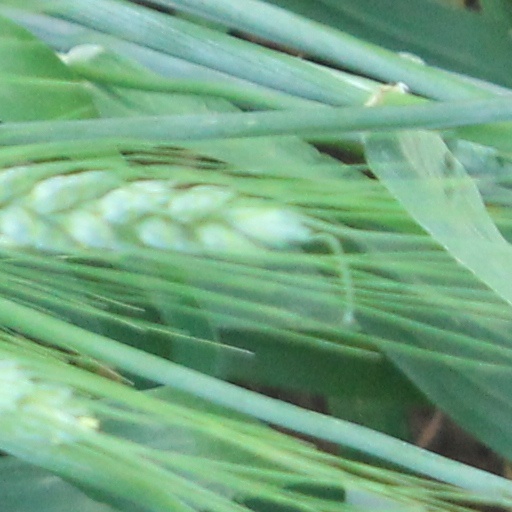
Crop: wheat